Jean-François Ruchonnet

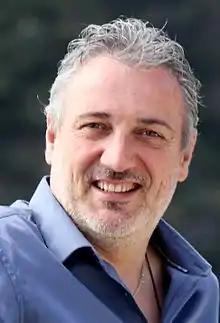
Jean-Francois Ruchonnet

Jean-François Ruchonnet (Cluses, 23 July 1965) is a Swiss watchmaker, designer and creator in luxury sector.